Richard A. Lupoff

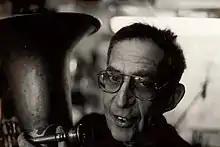
Lupoff in 2013

Richard Allen Lupoff (February 21, 1935 – October 22, 2020) was an American science-fiction and mystery author, who also wrote humor, satire, nonfiction and reviews. In addition to his two dozen novels and more than 40 short stories, he also edited science-fantasy anthologies. He was an expert on the writing of Edgar Rice Burroughs, and had an equally strong interest in H. P. Lovecraft. He also co-edited the non-fiction anthology "All in Color For a Dime" (with Don Thompson), which has been described as "the very first published volume dedicated to comic book criticism"; as well as its sequel, "The Comic-Book Book."